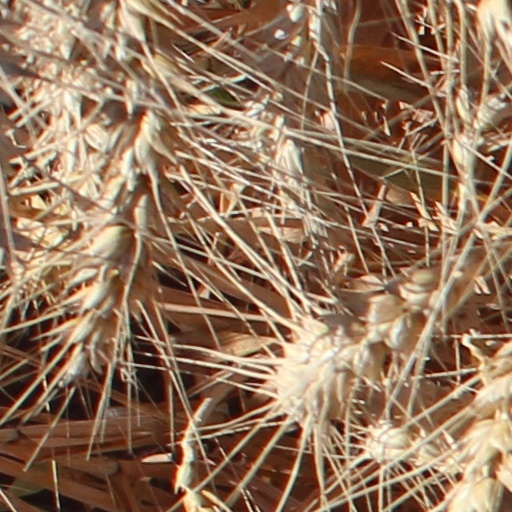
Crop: wheat